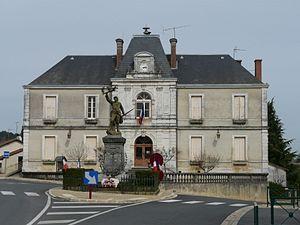
La mairie de Villamblard, Dordogne, France.
Le Poilu victorieux, aussi appelé Poilu de la Victoire, est une œuvre du sculpteur français Eugène Bénet, réalisée en 1920. Représentant un poilu, un soldat français de la Première Guerre mondiale, et destinée aux monuments aux morts, elle en orne plusieurs centaines à travers la France.
Villamblard est une commune française située dans le département de la Dordogne, en région Nouvelle-Aquitaine.